Going Broke Universities – Disappearing Universities

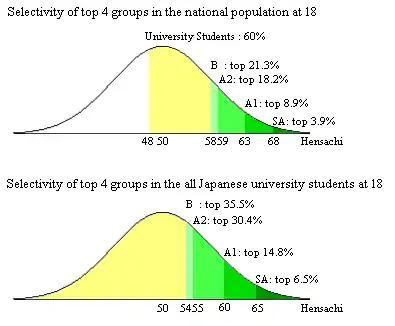
Selectivity of SA, A1, A2, and B groups.

The following data is the 2010 ranking table only in Rank SA (1st), Rank A1 (2nd), Rank A2 (3rd) and Rank B (4th) even though there are additionally Rank C, Rank D, Rank E, Rank F, Rank G, Rank N, Rank "on hold" and others (from the higher to the lower).